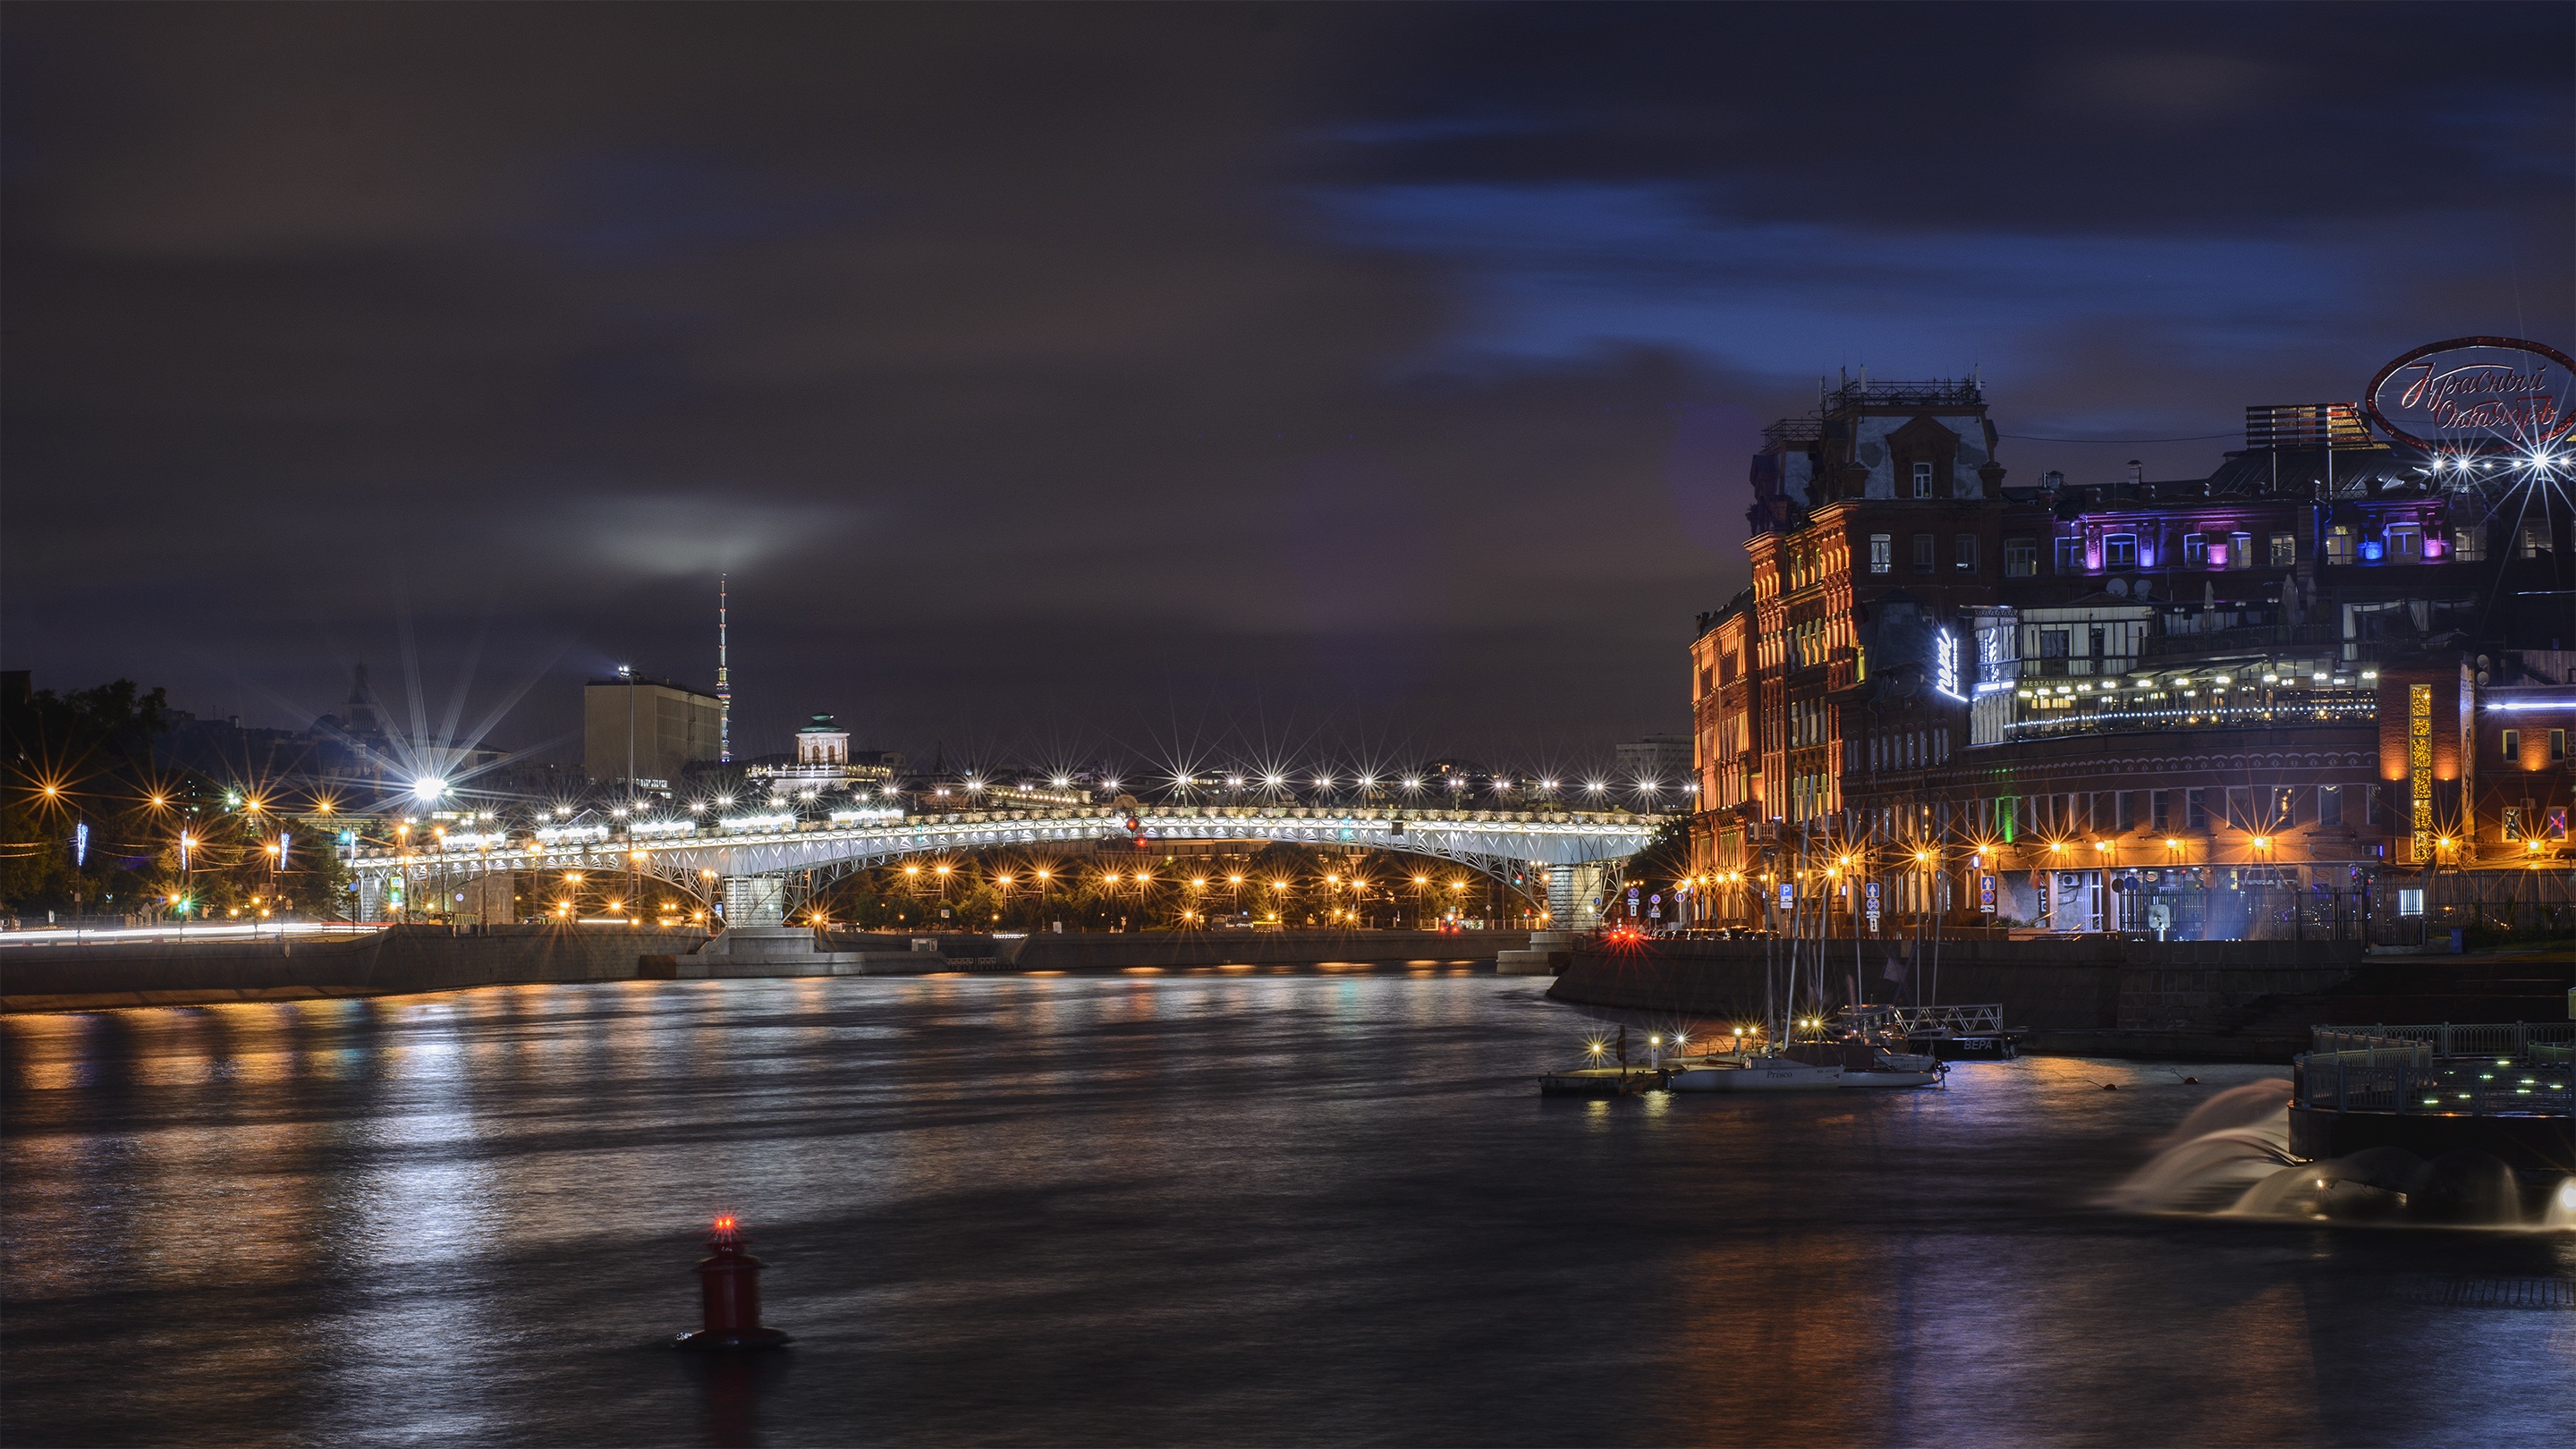
bridge, skyline, night, city, river, cityscape, panorama, downtown, dusk, evening, reflection, landmark, night city, moscow, russia, city lights, night lights, night moscow, the moscow river, human settlement